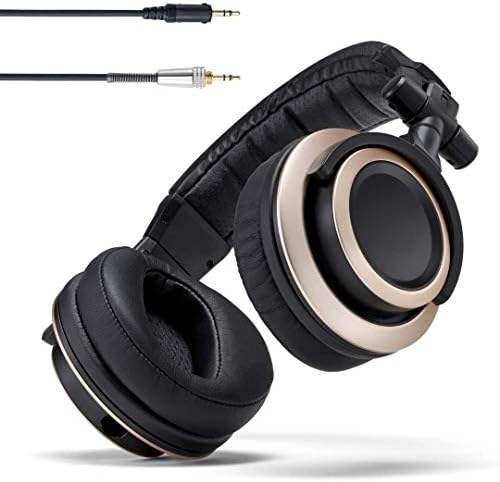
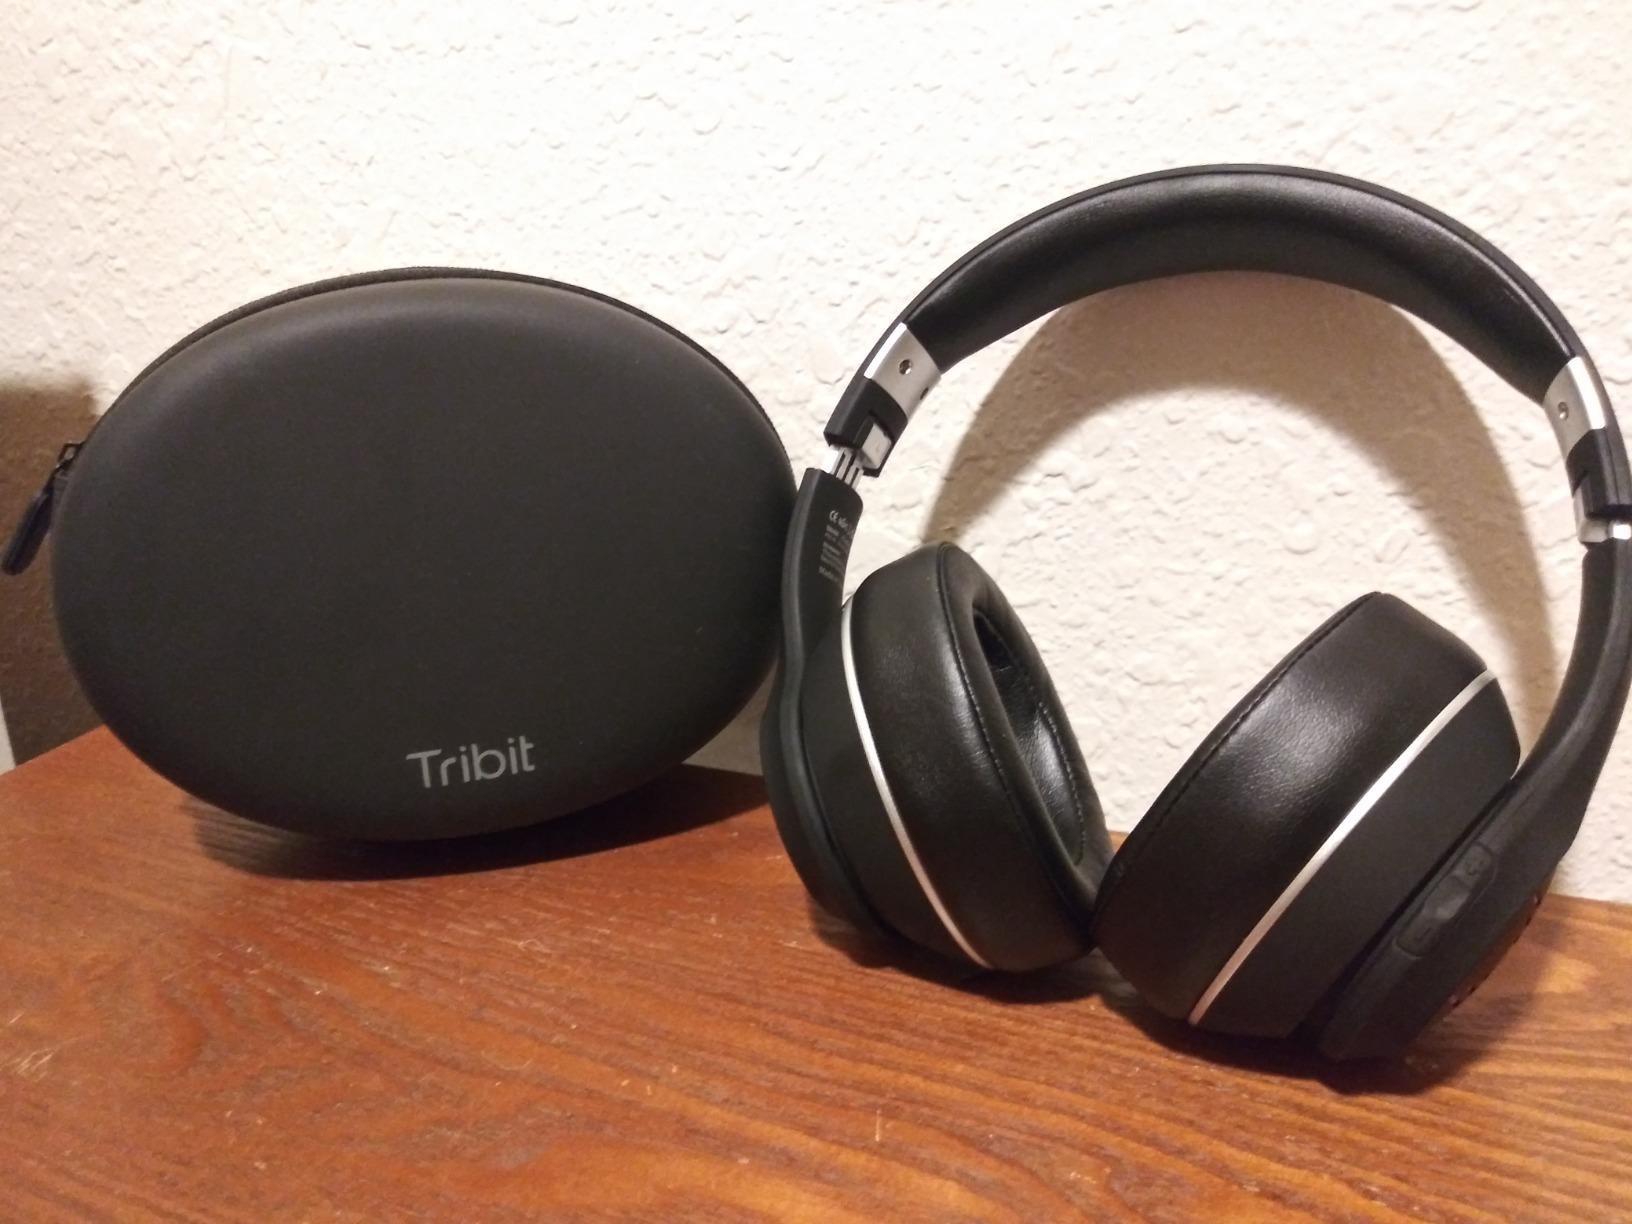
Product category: headphones
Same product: no